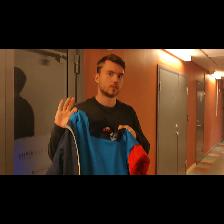
Label: Human